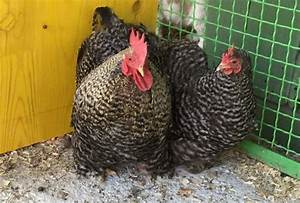
Label: gallina